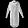
Label: Dress